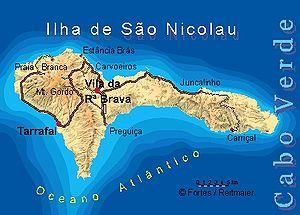
Le phare de Ponta Leste est un phare situé sur Ponta Leste, à l'extrémité est de l'île de São Nicolau l'une des îles de Barlavento, au Cap-Vert.
Le Monte Gordo est un volcan du Cap-Vert. C'est le point culminant de l'île de São Nicolau.
São Nicolau est l'une des îles de Barlavento situées au nord de l'archipel du Cap-Vert ; elle est à l'est de l'île de Santa Luzia.